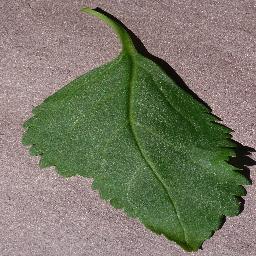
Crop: cherry
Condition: (including_sour)_healthy